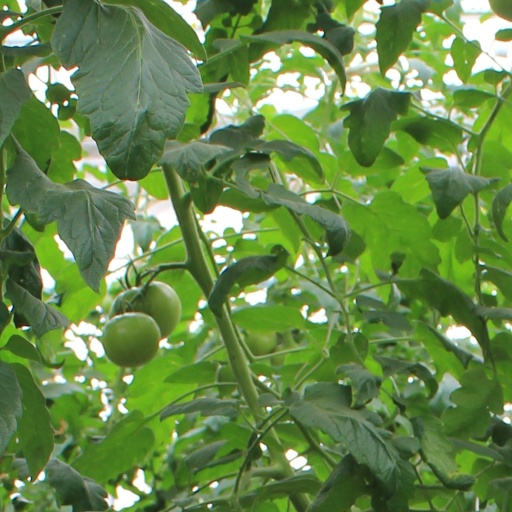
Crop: tomato